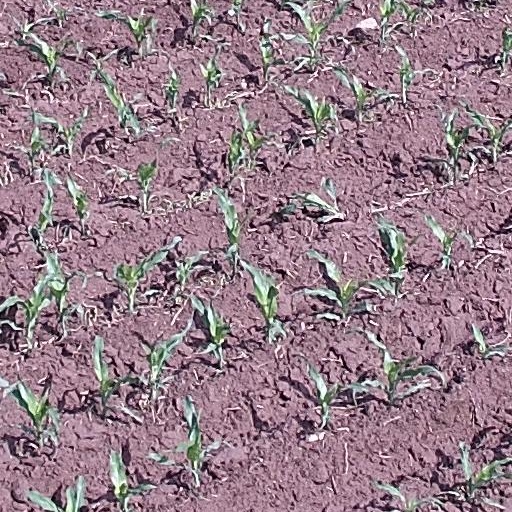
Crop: maize; corn